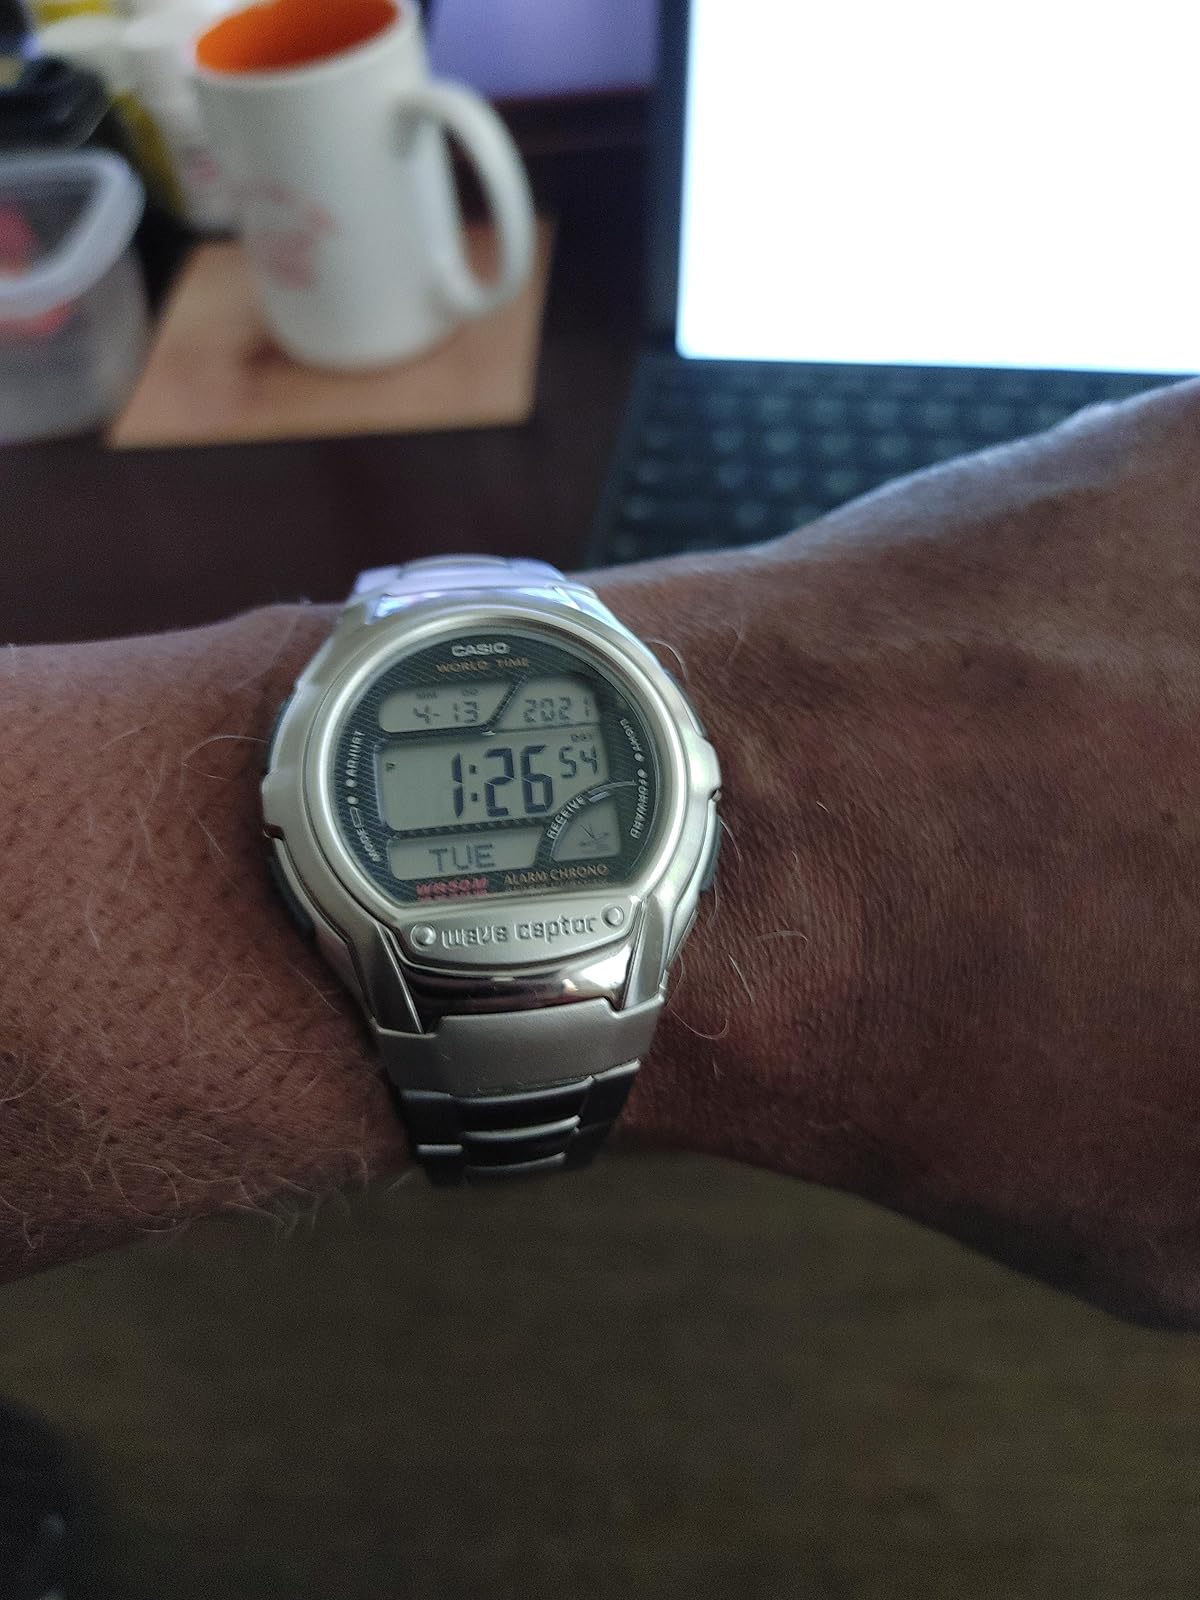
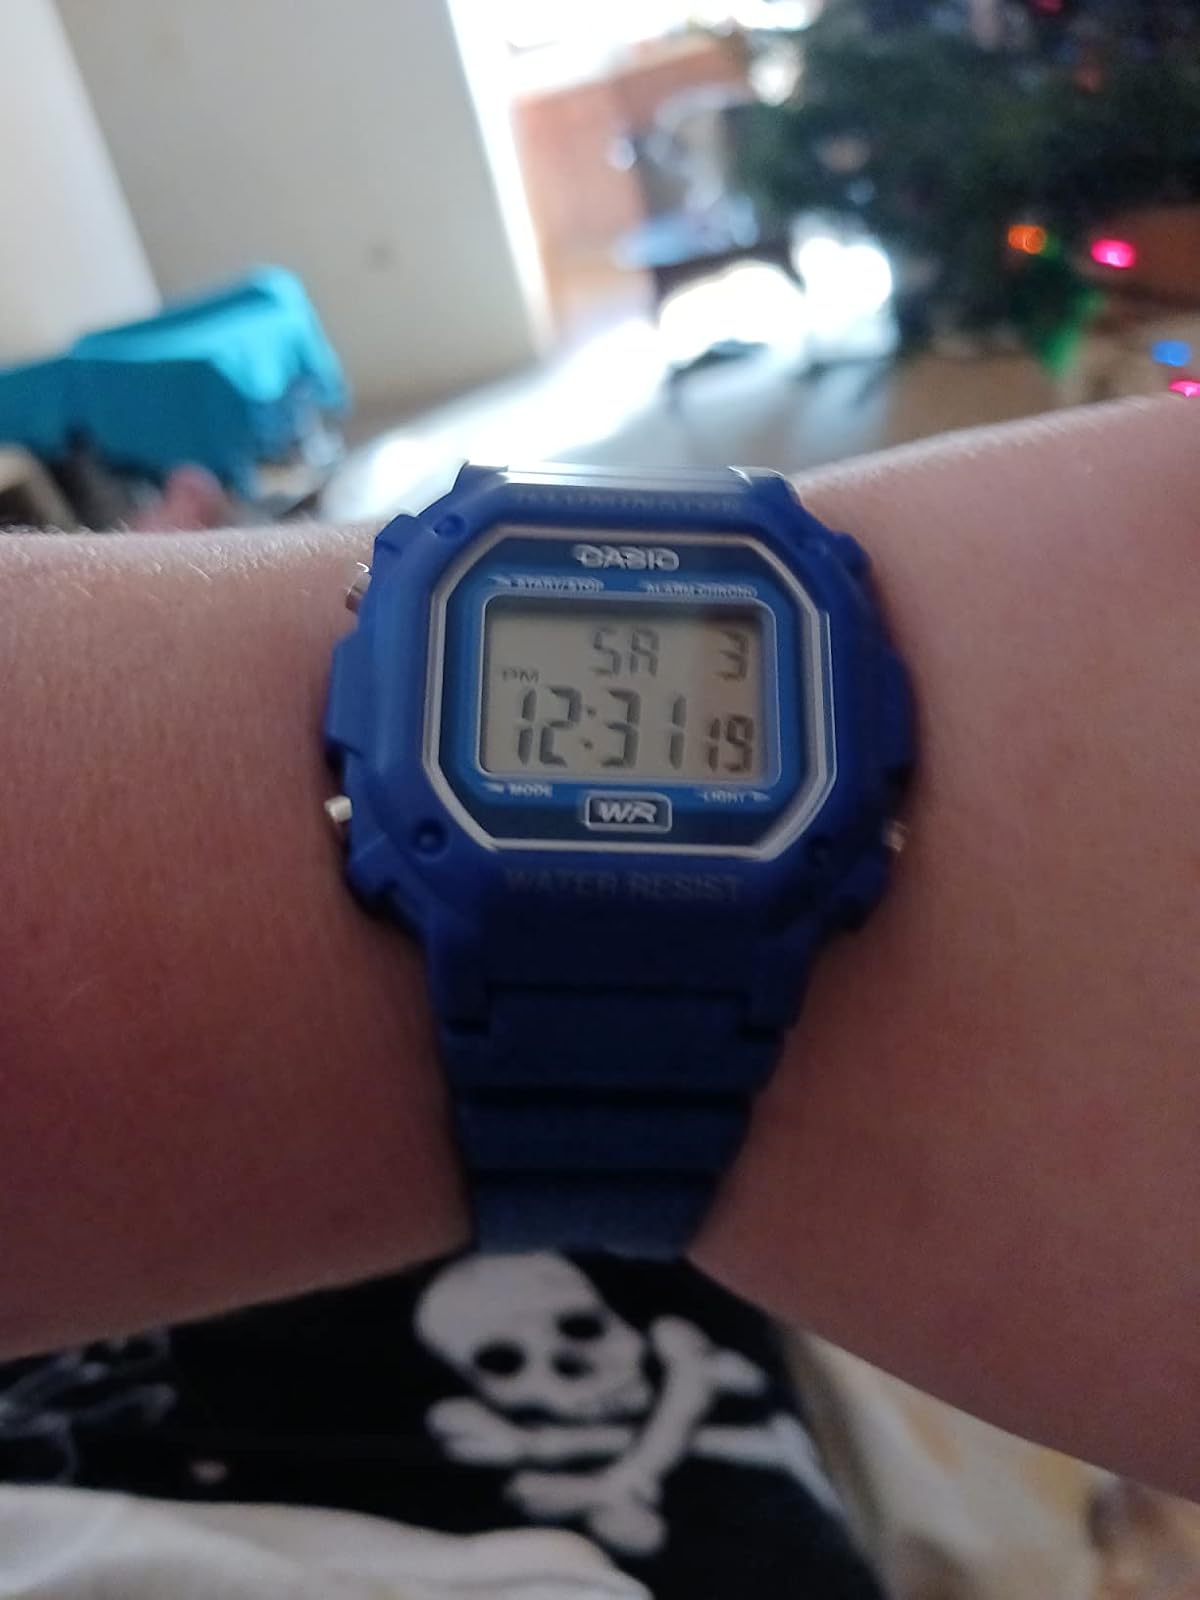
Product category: accessories_watch
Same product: no